The Lands of Pitcon

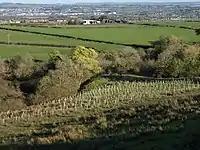
The Pitcon Burn and the view towards Boag Farm

The OS Name Book of 1856 records that the western end of the building had been part of the ancient dwelling and a summer house bore the arms of the Boyd family, and a stone inscribed 'Thomas Boyd 1530'. By 1956 the ancient part of Pitcon had been demolished and the stones noted in 1856 were in the wall of the walled garden. A marriage stone inscribed '1660 RB AW' is located in the wall of an outhouse.